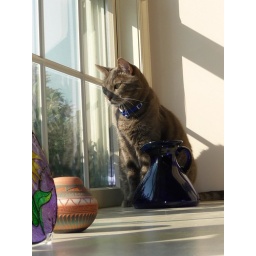
Best seat in the house